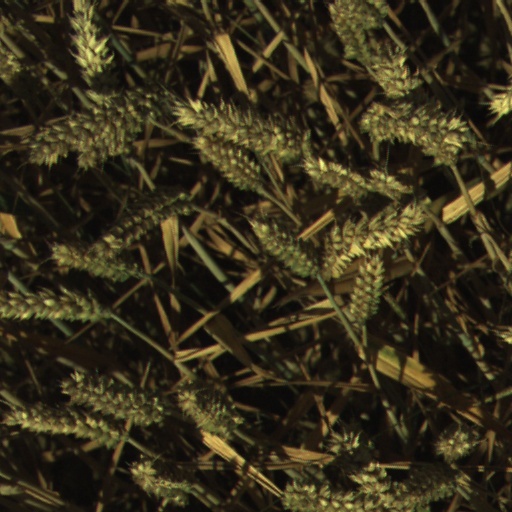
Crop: wheat